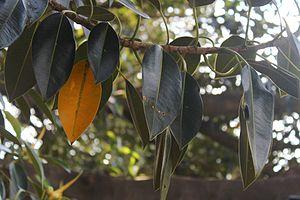
Le gomero de la Recoleta est situé dans le quartier de Recoleta, à Buenos Aires en Argentine. Plus connu sous le nom de gommier, ce Ficus macrophylla de la famille des Moraceae est considéré comme l'un des plus vieux arbres de la ville.